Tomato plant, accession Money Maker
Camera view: horizontal (90 deg, fisheye); turntable rotation: 120 degrees
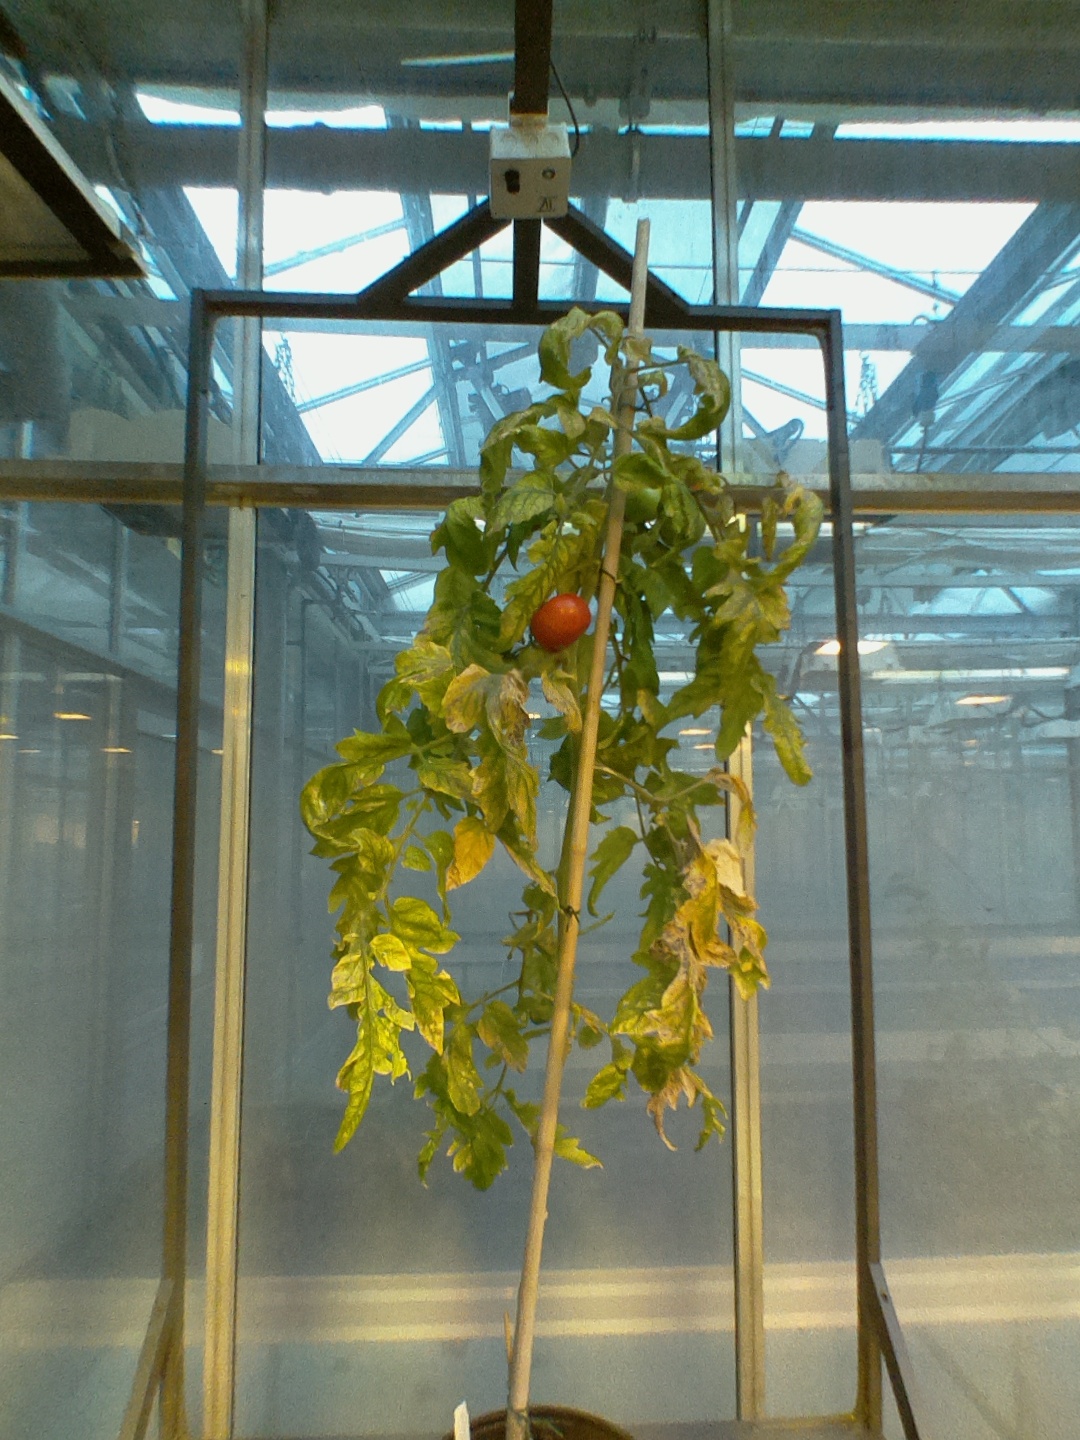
BBCH growth stage 82: 20%-30% of fruits show typical fully ripe color